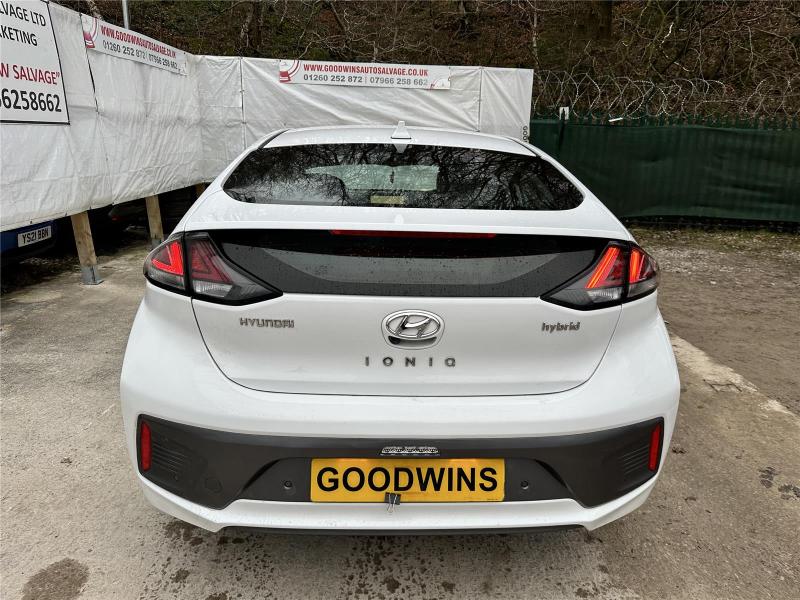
Aucun dommage détecté.
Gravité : aucun